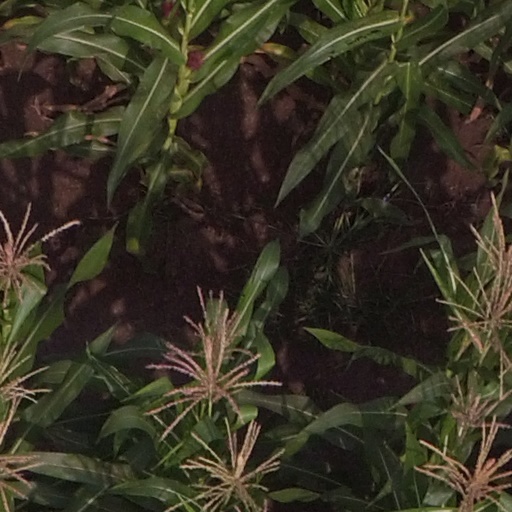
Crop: maize; corn